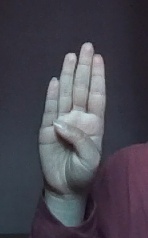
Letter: kaaf